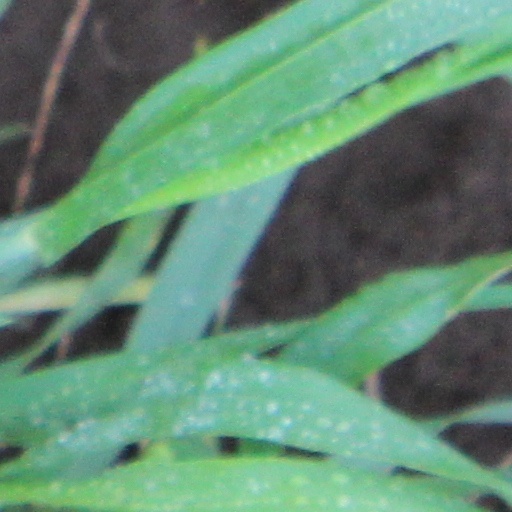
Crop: wheat